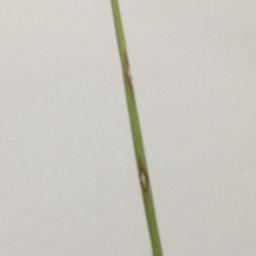
Label: Rice___Leaf_Blast